Blackfish (film)

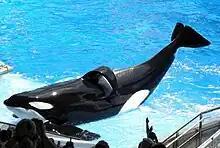
Tilikum at SeaWorld Orlando in 2009.

Cowperthwaite began work on the film after the February 2010 death of Tilikum's trainer Dawn Brancheau and in response to the claim that the orca had targeted Brancheau because she had worn her hair in a ponytail. Cowperthwaite argued that this claim had been conjecture and that "there had to be more to this story".